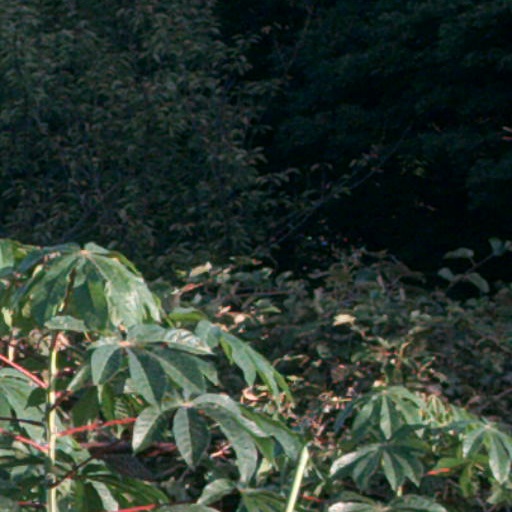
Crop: cassava